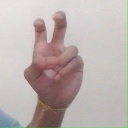
अक्षर: ई